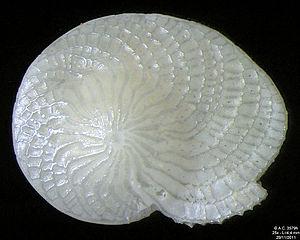
Foraminifère Heterostegina depressa (Indonésie)
Les Rotaliida constituent un ordre de foraminifères de la classe des Globothalamea.
Les Nummulitidae, constituent une famille de foraminifères carbonatés. Les Nummulitidae sont présents depuis le Crétacé jusqu'à nos jours, elles sont particulièrement abondantes au cours de la période du Paléogène.
Les foraminifères forment un embranchement de protozoaires, caractérisés par leur squelette minéral perforé. Ce sont des protistes extrêmement abondants depuis plusieurs centaines de millions d'années, ce qui leur confère une grande importance au niveau écologique mais aussi scientifique.